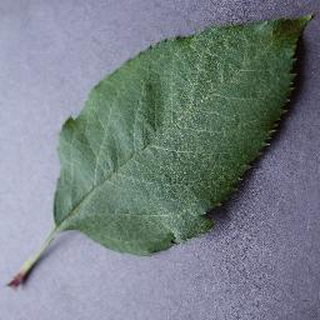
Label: healthy_apple